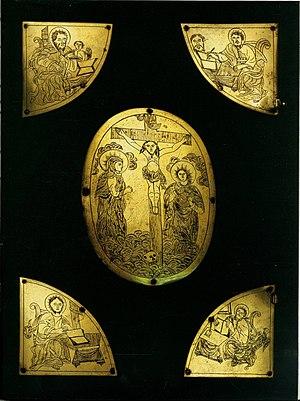
Jabinka est une ville de la voblast de Brest, en Biélorussie, et le centre administratif du raïon de Jabinka. Sa population s'élevait à 13 299 habitants en 2017.